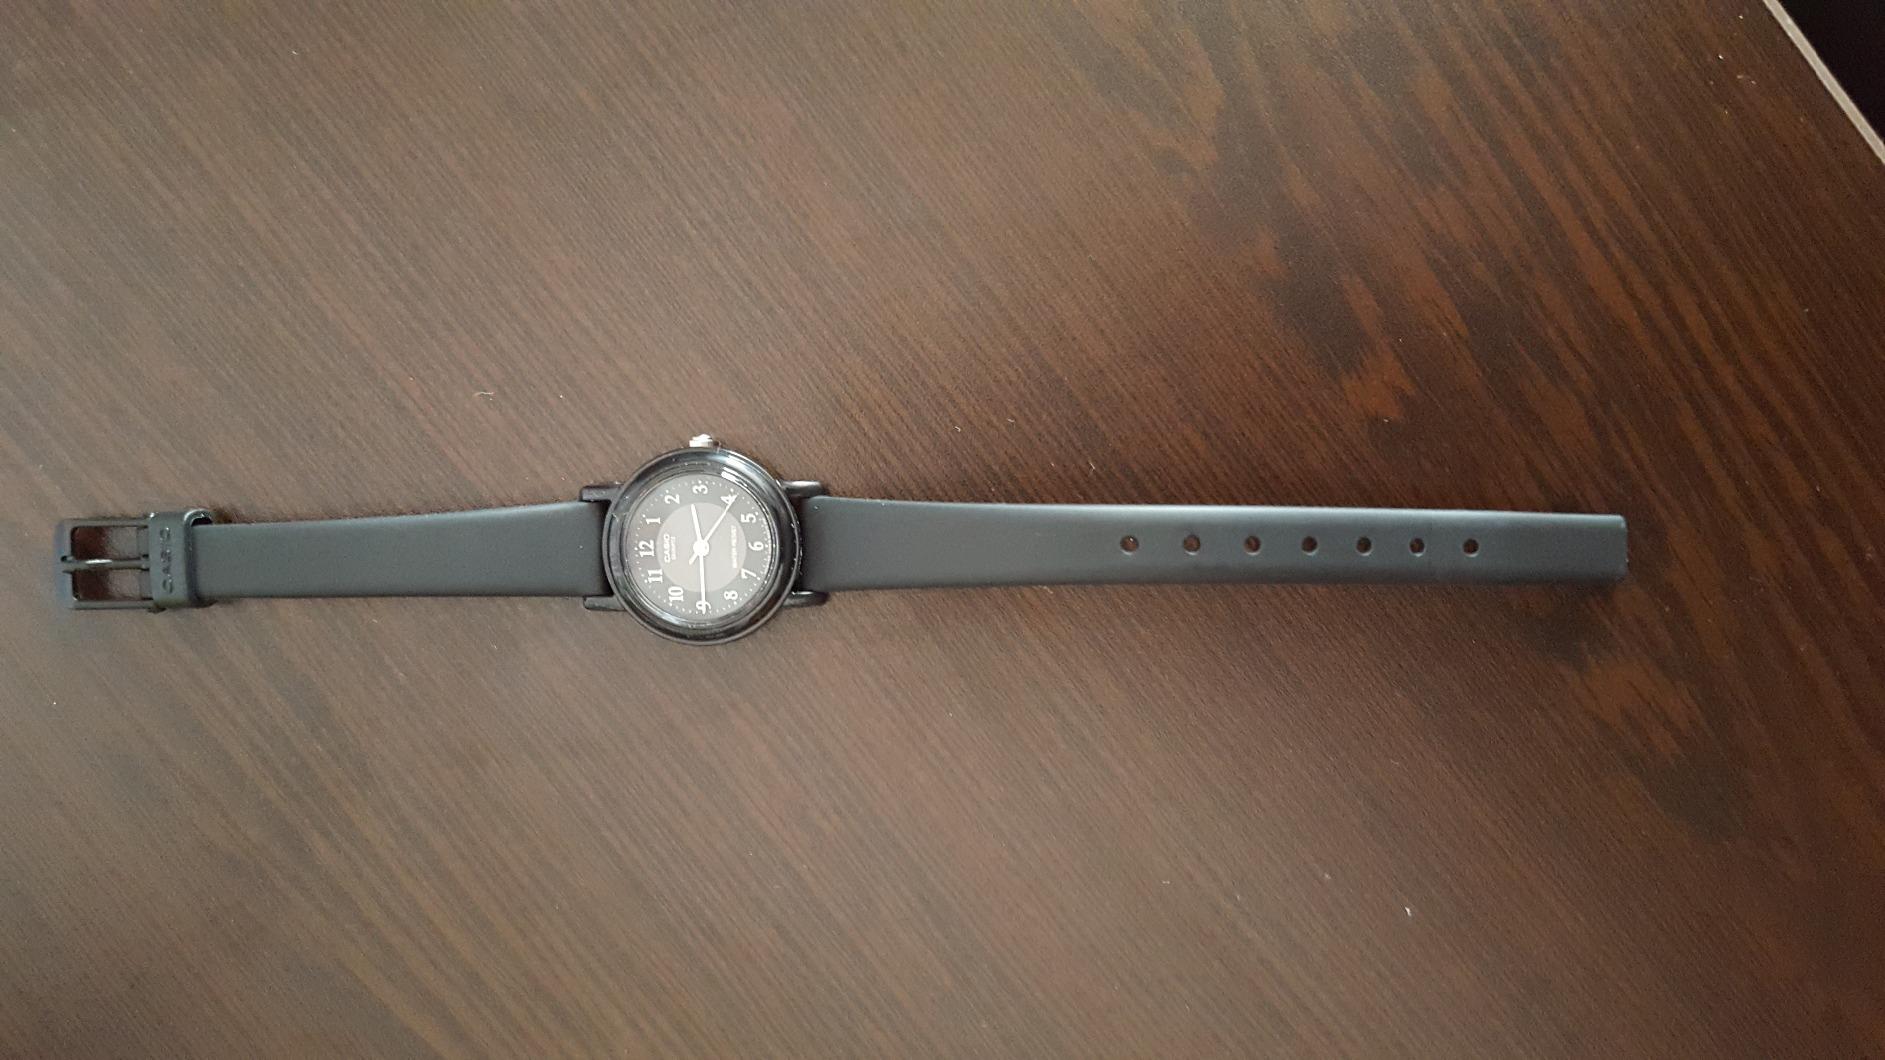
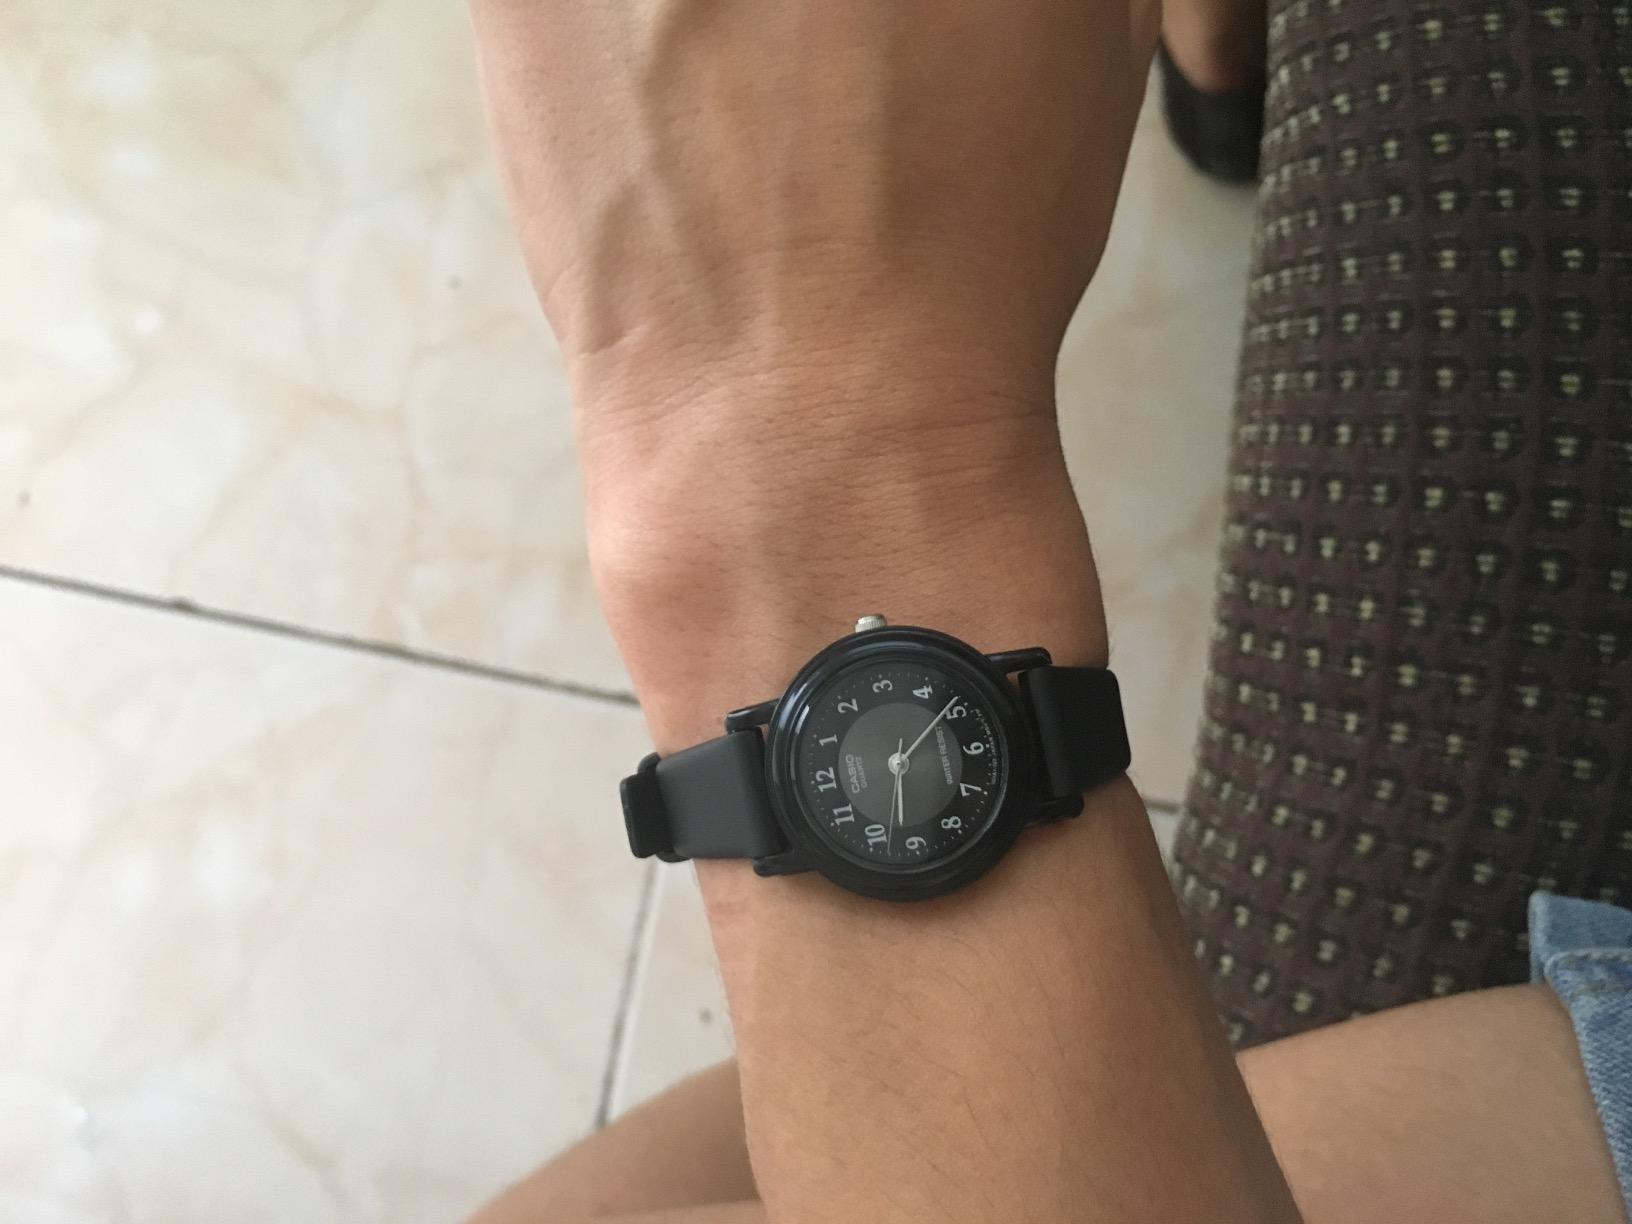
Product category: accessories_watch
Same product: yes